Dazu Lotus Manor

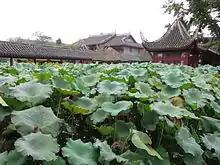
Lotus plants at Dazu Lotus Manor with traditional-style buildings in the background.

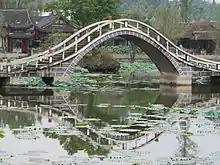
Bridge at Dazu Lotus Manor.

Dazu Lotus Manor (大足荷花山庄) is a lotus farm attraction in Dazu, Chongqing Municipality, China.